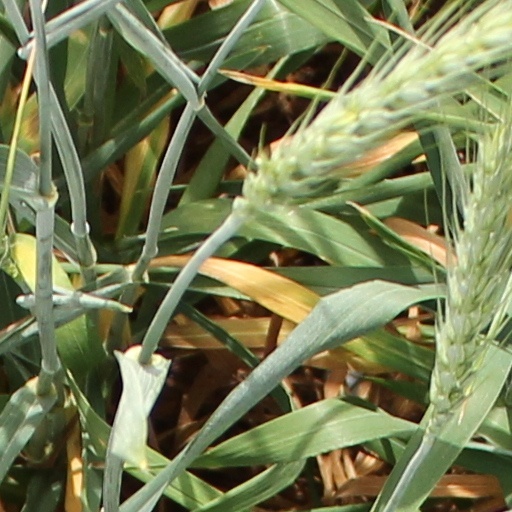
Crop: wheat